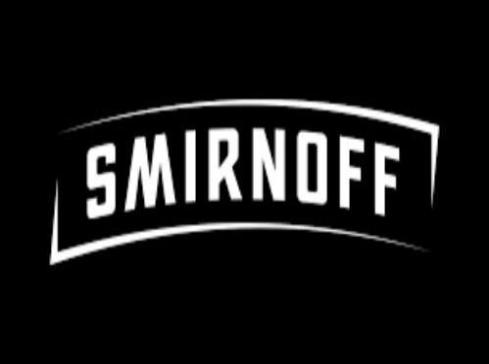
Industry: Food